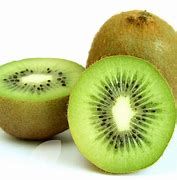
Label: Kiwi